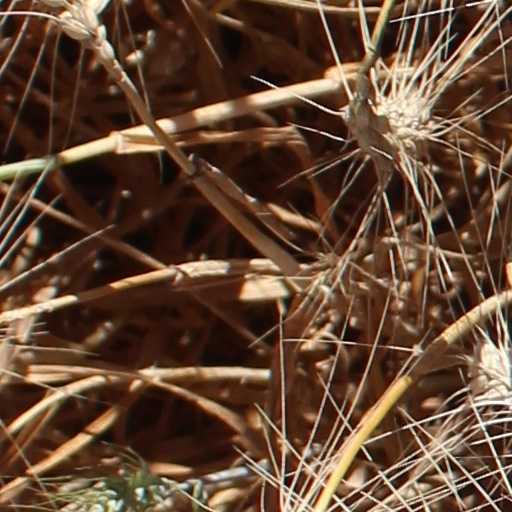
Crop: wheat